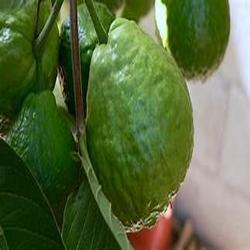
Label: Guava